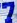
Number: 7